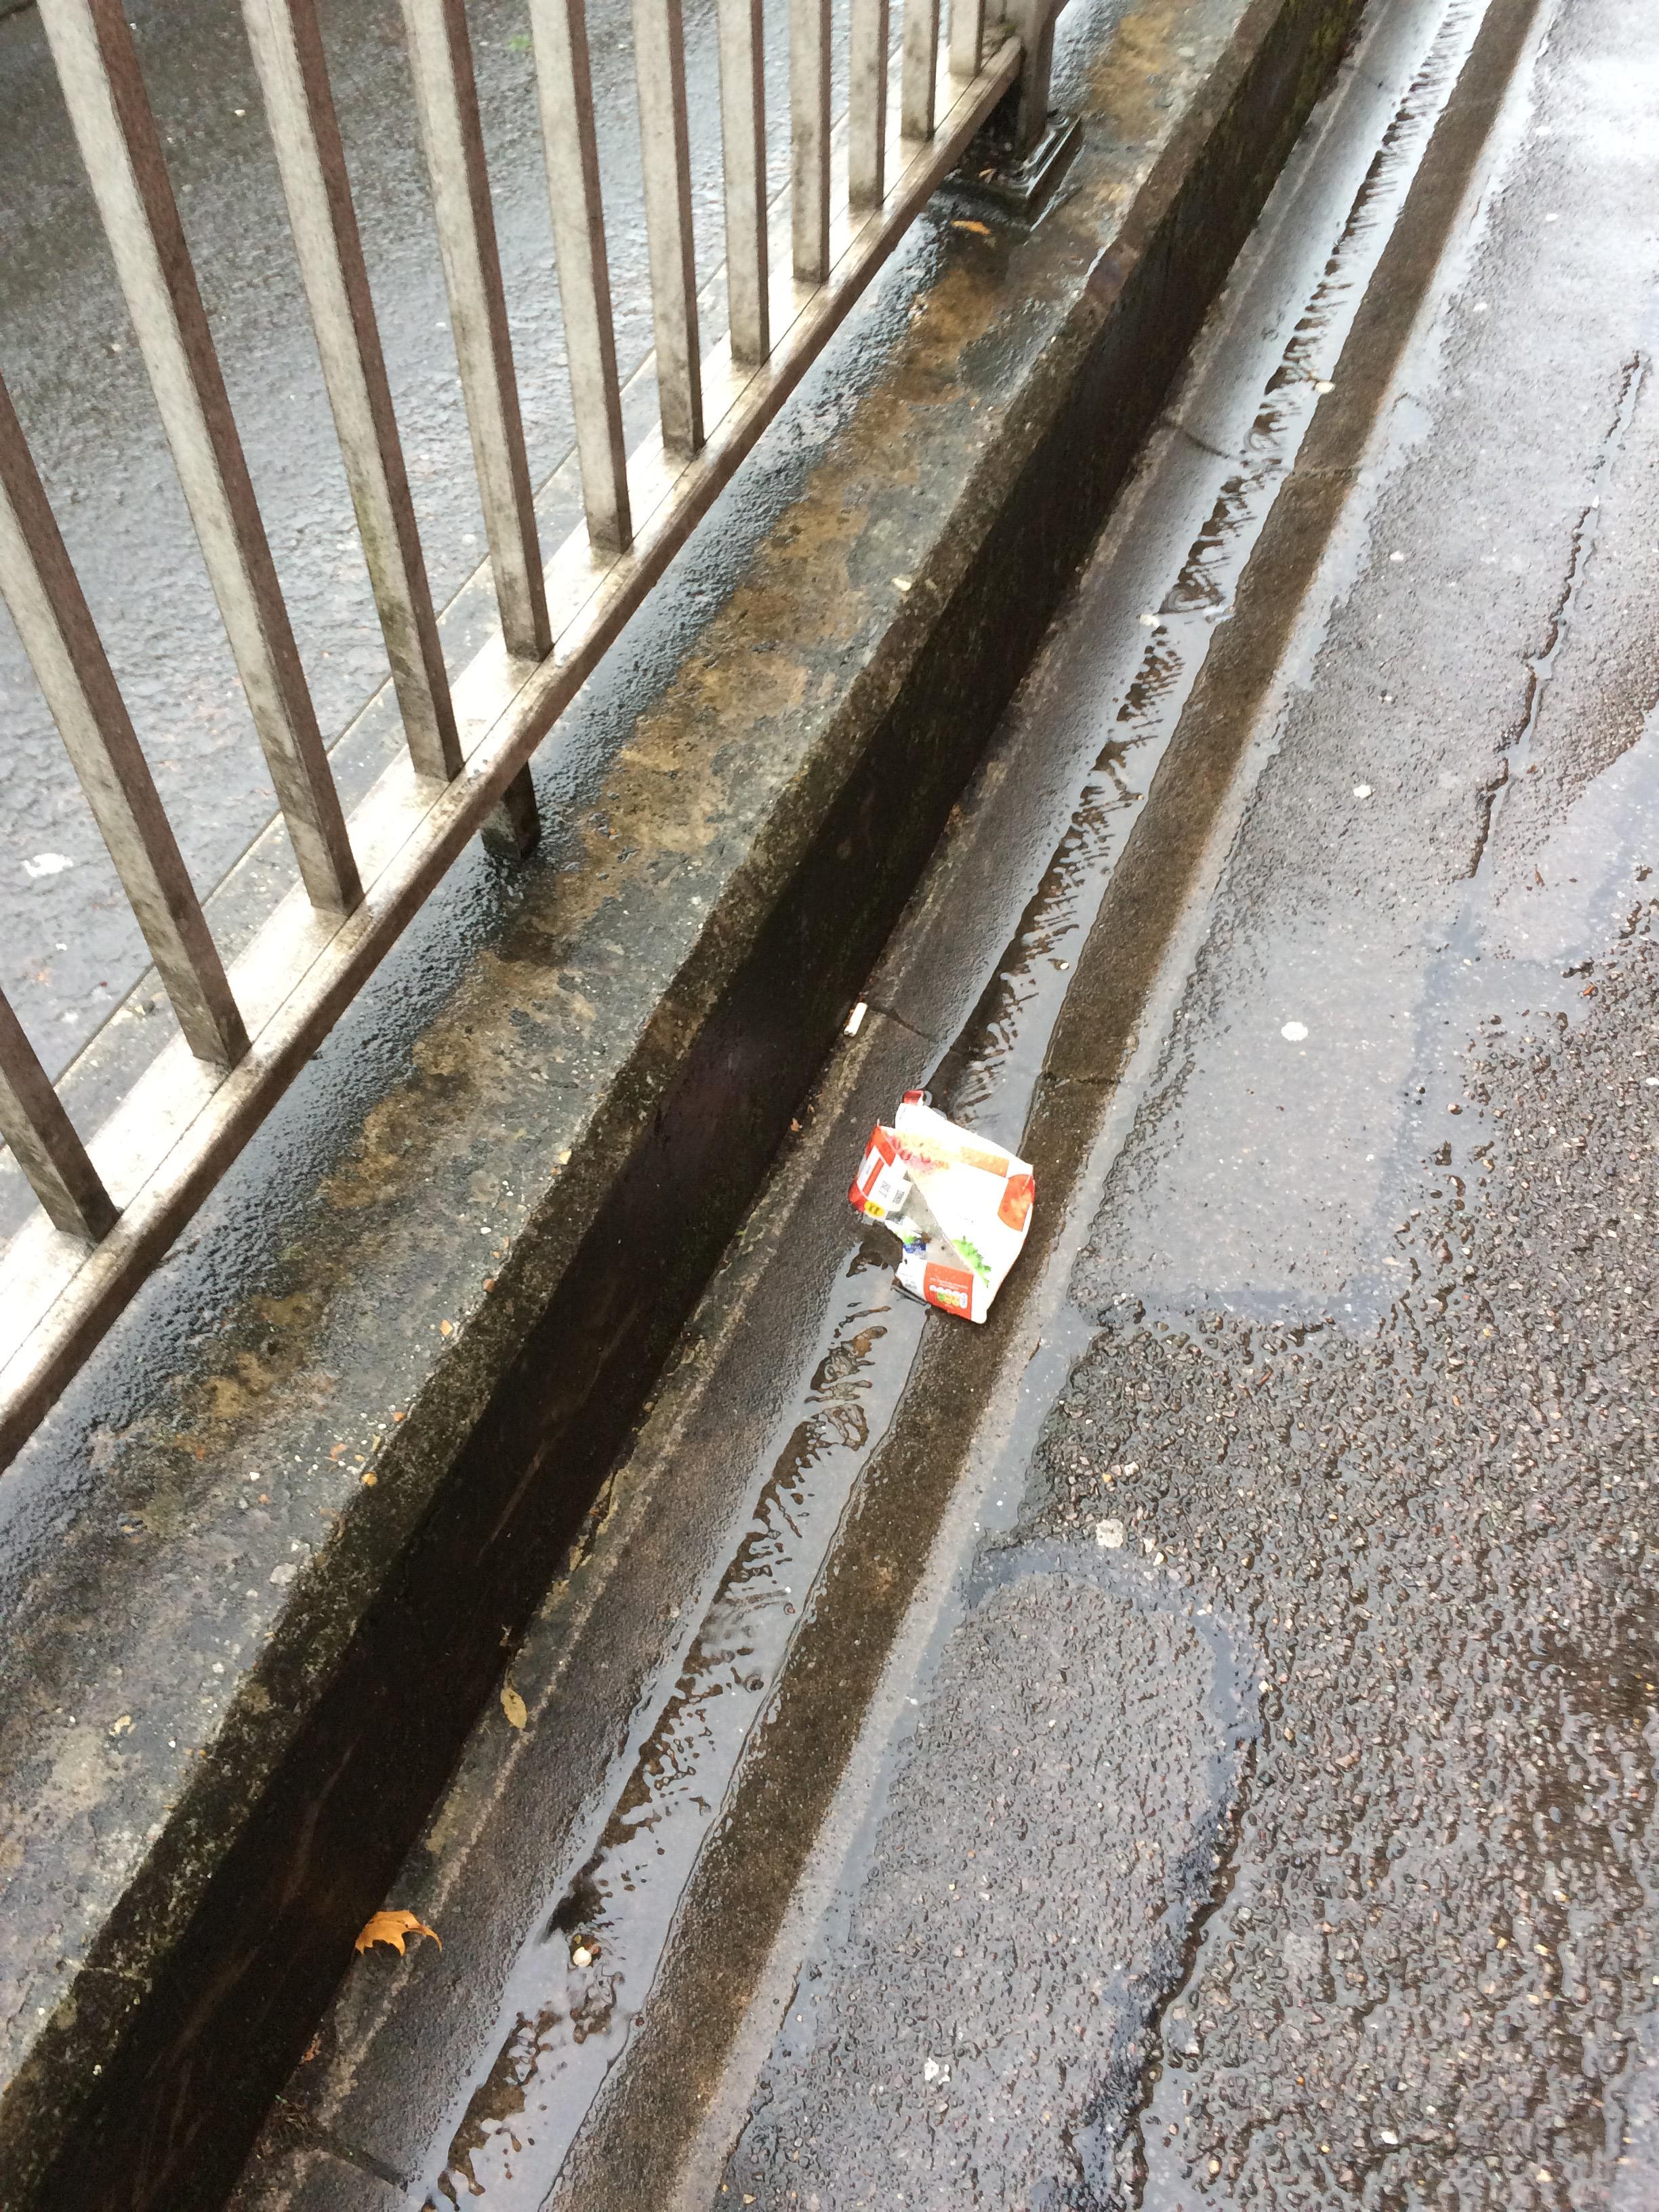
Object: Meal carton (Carton)

Object: Cigarette (Cigarette)